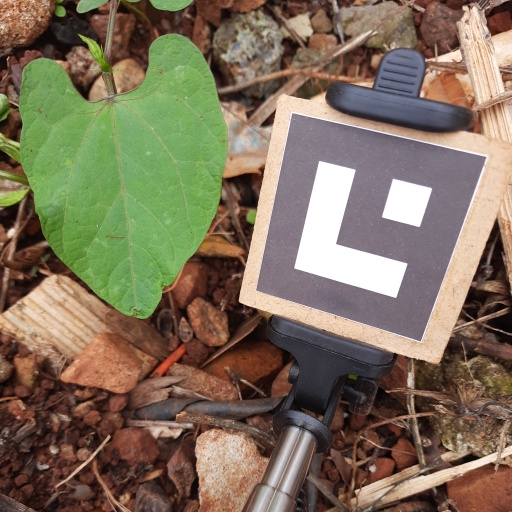
Observations: wavy surface, no eating holes, with soild dust, under shade